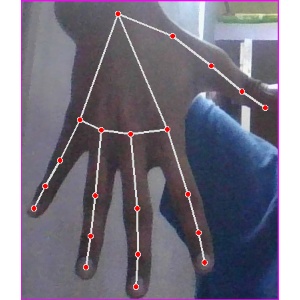
अक्षर: ढ